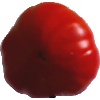
Label: Tomato 3